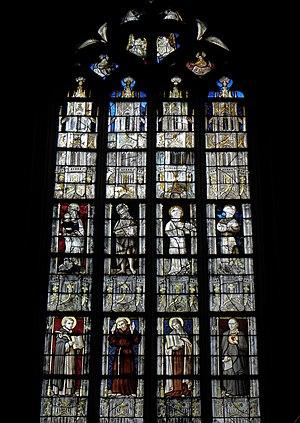
Baie 14 de la basilique Notre-Dame-du-Roncier de Josselin (56). Datation: v. 1470-1480 et v. 1890-1895. Maître-verrier: atelier Hucher et Carmel du Mans. Description: 1er registre: Saint-Dominique, Saint-François-d'Assise, Sainte-Thérèse-d'Avila et Saint-Jean-Eudes.